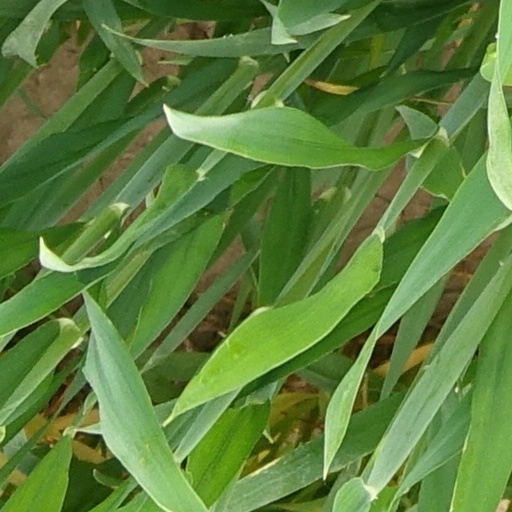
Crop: wheat